The Brandery

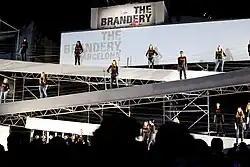
Catwalk at The Brandery, January 2011

The Brandery was an urban fashion show, organized from 2009 to 2012 by Fira de Barcelona and held twice a year, in summer and winter. The first edition was held in July 2009 at the Montjuïc exhibition site in Barcelona and was initially addressed exclusively to professional visitors.